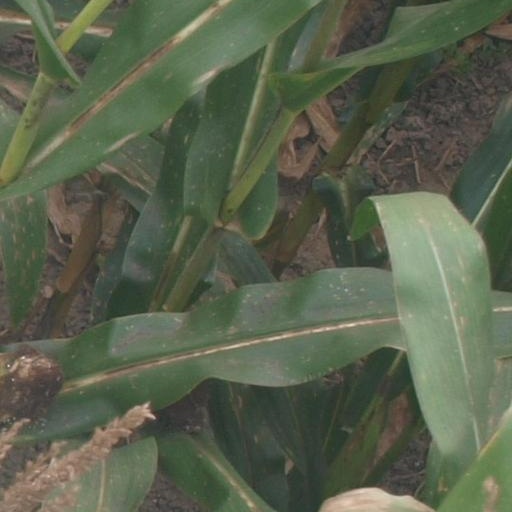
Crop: maize; corn